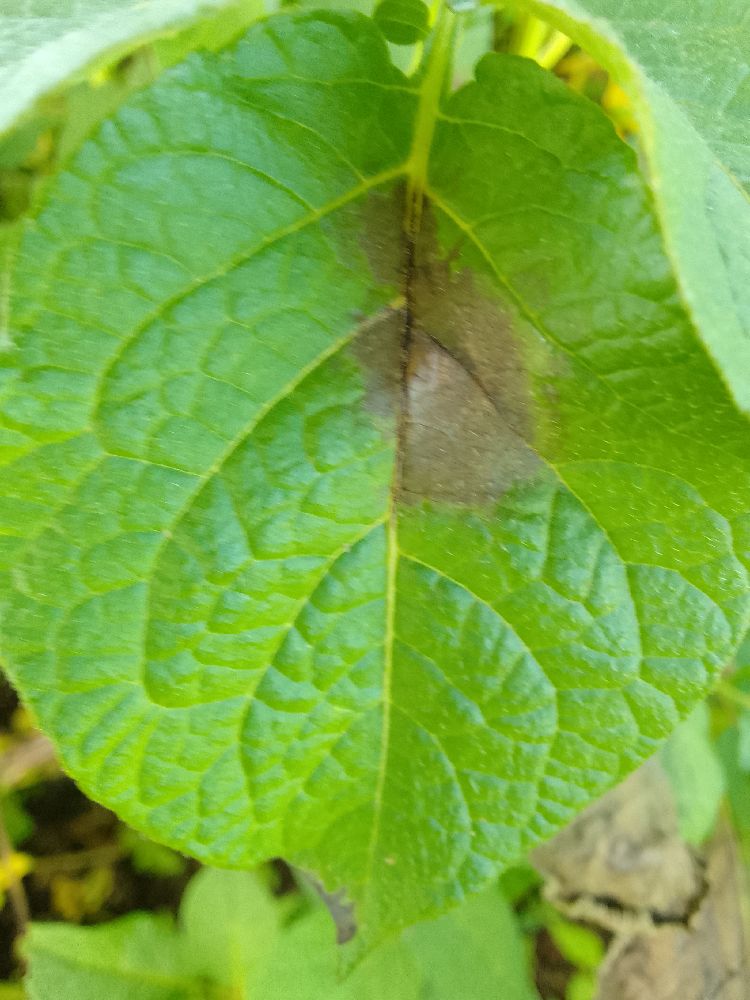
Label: Late blight